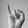
ASL letter: I